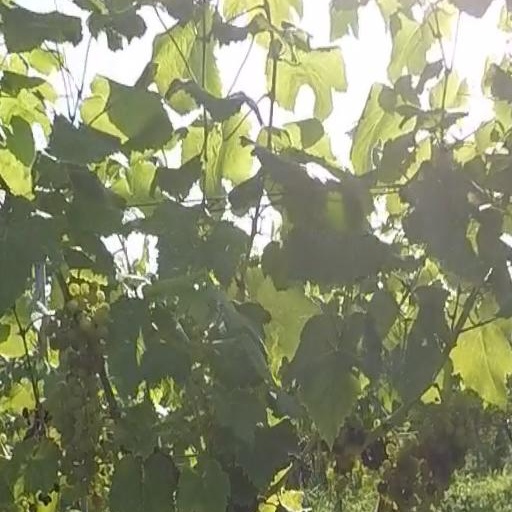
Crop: grape